Naval armour

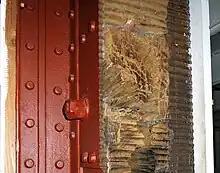
Cross section of 's bulkhead armour

Iron armour was a type of armour used on warships and, to a limited degree, fortifications. The use of iron gave rise to the term ironclad as a reference to a ship 'clad' in iron. The earliest material available in sufficient quantities for armouring ships was iron, wrought or cast. While cast iron has never been used for naval armour, it did find a use in land fortifications, presumable due to the lower cost of the material. One well known example of cast-iron armour for land use is the Gruson turret, first tested by the Prussian government in 1868. Armoured ships may have been built as early as 1203, in the Far East. In the West, they first become common when France launched the first ocean-going ironclad "La Gloire" in 1859. The British Navy responded with HMS "Warrior" in 1860, triggering a naval arms race with bigger, more heavily armed and armoured ironclads.